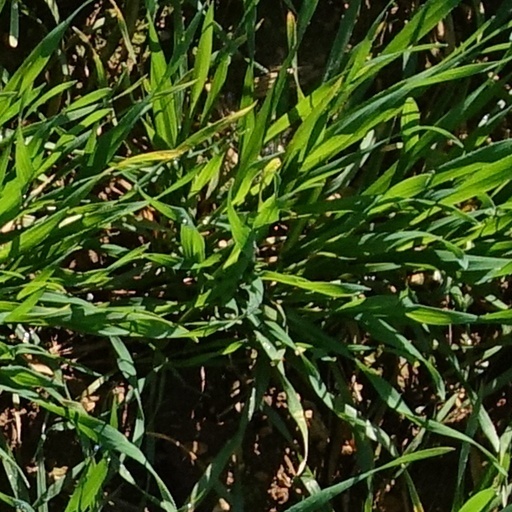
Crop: wheat